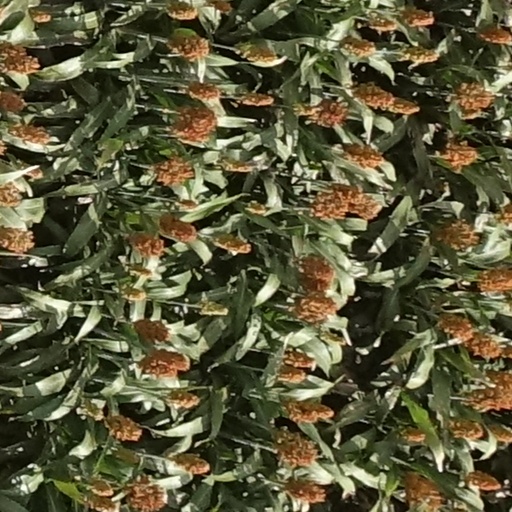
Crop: sorghum